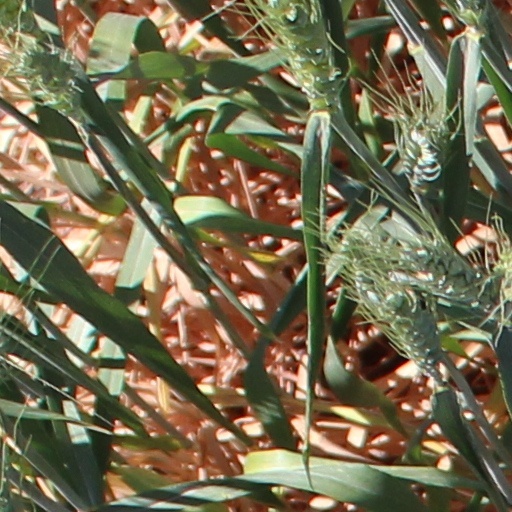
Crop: wheat